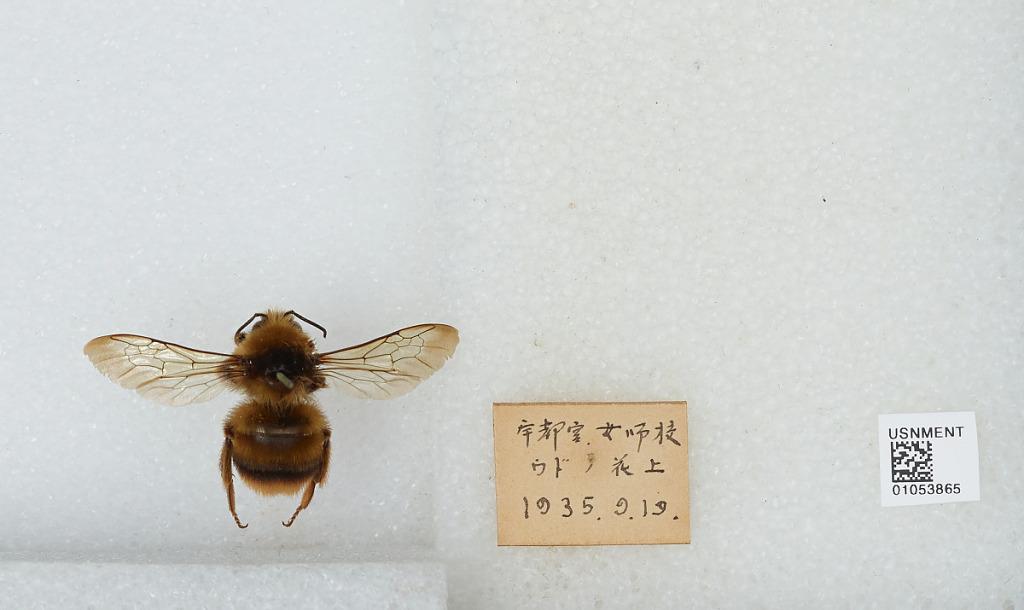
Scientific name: Bombus sp.
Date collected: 1935-9-19